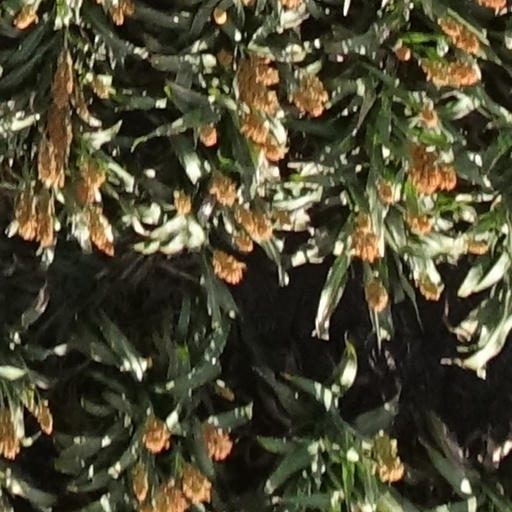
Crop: sorghum